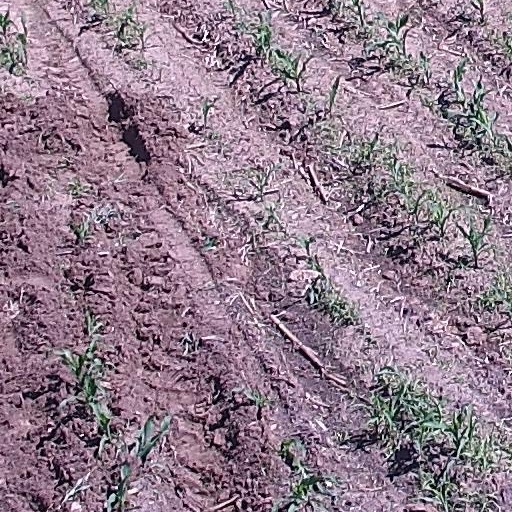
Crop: maize; corn